Sport in South Australia

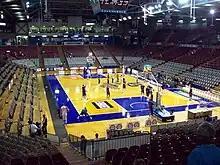
Titanium Security Arena, the home of basketball in South Australia

South Australia has a long history of producing outstanding representatives which have shaped and influenced Australia's high international standing in both men's and women's basketball. High-profile players and coaches include Olympians Lindsay Gaze, Phil Smyth, Peter Ali, Darryl Pearce, Mark Bradtke, Mike McKay, Tony Ronaldson, Brett Wheeler, Paul Rogers, Brad Newley and Brett Maher, as well as other Australian Boomers such as NBA players including Luke Schenscher (also a 36ers player) and Joe Ingles all came from (and in some cases still live in) Adelaide.